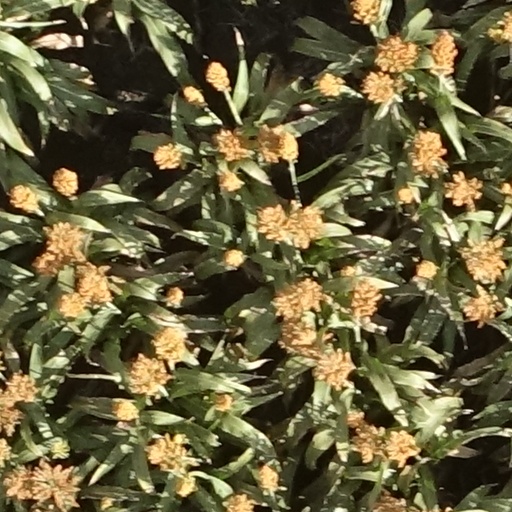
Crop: sorghum